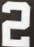
Number: 2